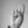
ASL letter: R